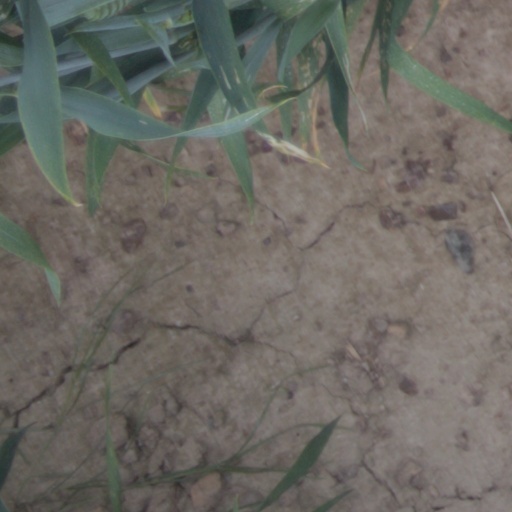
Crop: wheat